Antonio Nuić

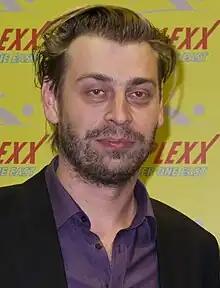
Nuić in 2012

Antonio Nuić (born 26 March 1977 in Sarajevo) is a Bosnian Croatian film director and screenwriter.